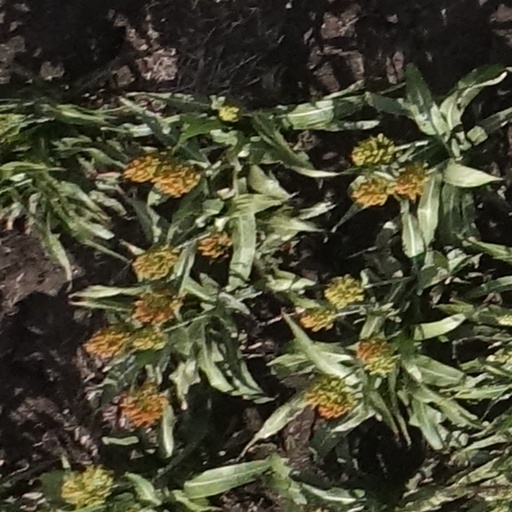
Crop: sorghum